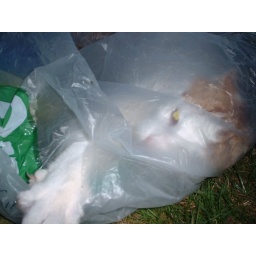
cat in a bag